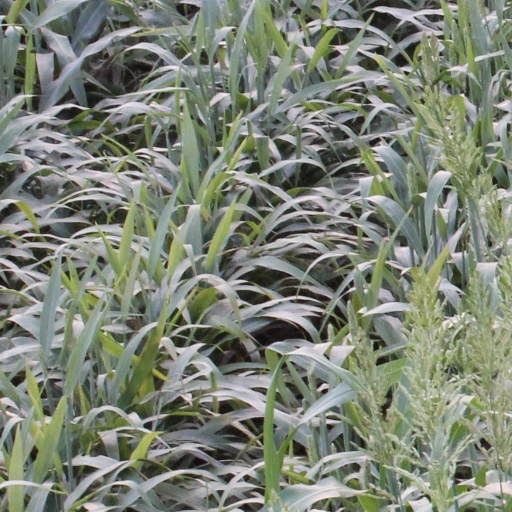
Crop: sorghum